Dornier Do 12

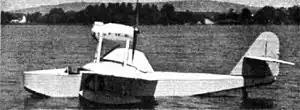

The Dornier Do 12 "Libelle" III ("Dragonfly III") was the third of a line of small German flying boats of the 1930s. It started with the Dornier A Libelle I and the Dornier A Libelle II, though the Do 12 was not a continuation, but an entirely new aircraft.